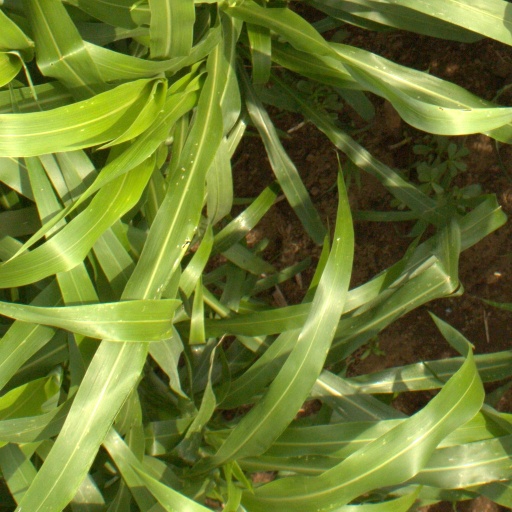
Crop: sorghum